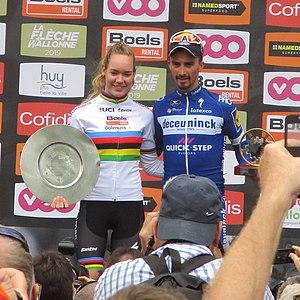
La 22ᵉ édition de la Flèche wallonne féminine a lieu le 24 avril 2019. C'est la huitième épreuve de l'UCI World Tour féminin 2019. Elle est remportée par la Néerlandaise Anna van der Breggen.